Monterey International Pop Festival

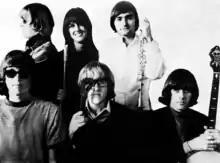
Jefferson Airplane in early 1967

In early 1967, Michael Bowen produced the Human Be-In at Golden Gate Park in San Francisco, where many attendees dropped acid the first time and listened to Timothy Leary tell the crowd that people living in cities should reorganize as tribes and villages. This was one of the important precursors to the Summer of Love five months later. The Human Be-In directly inspired the Monterey International Pop Festival.